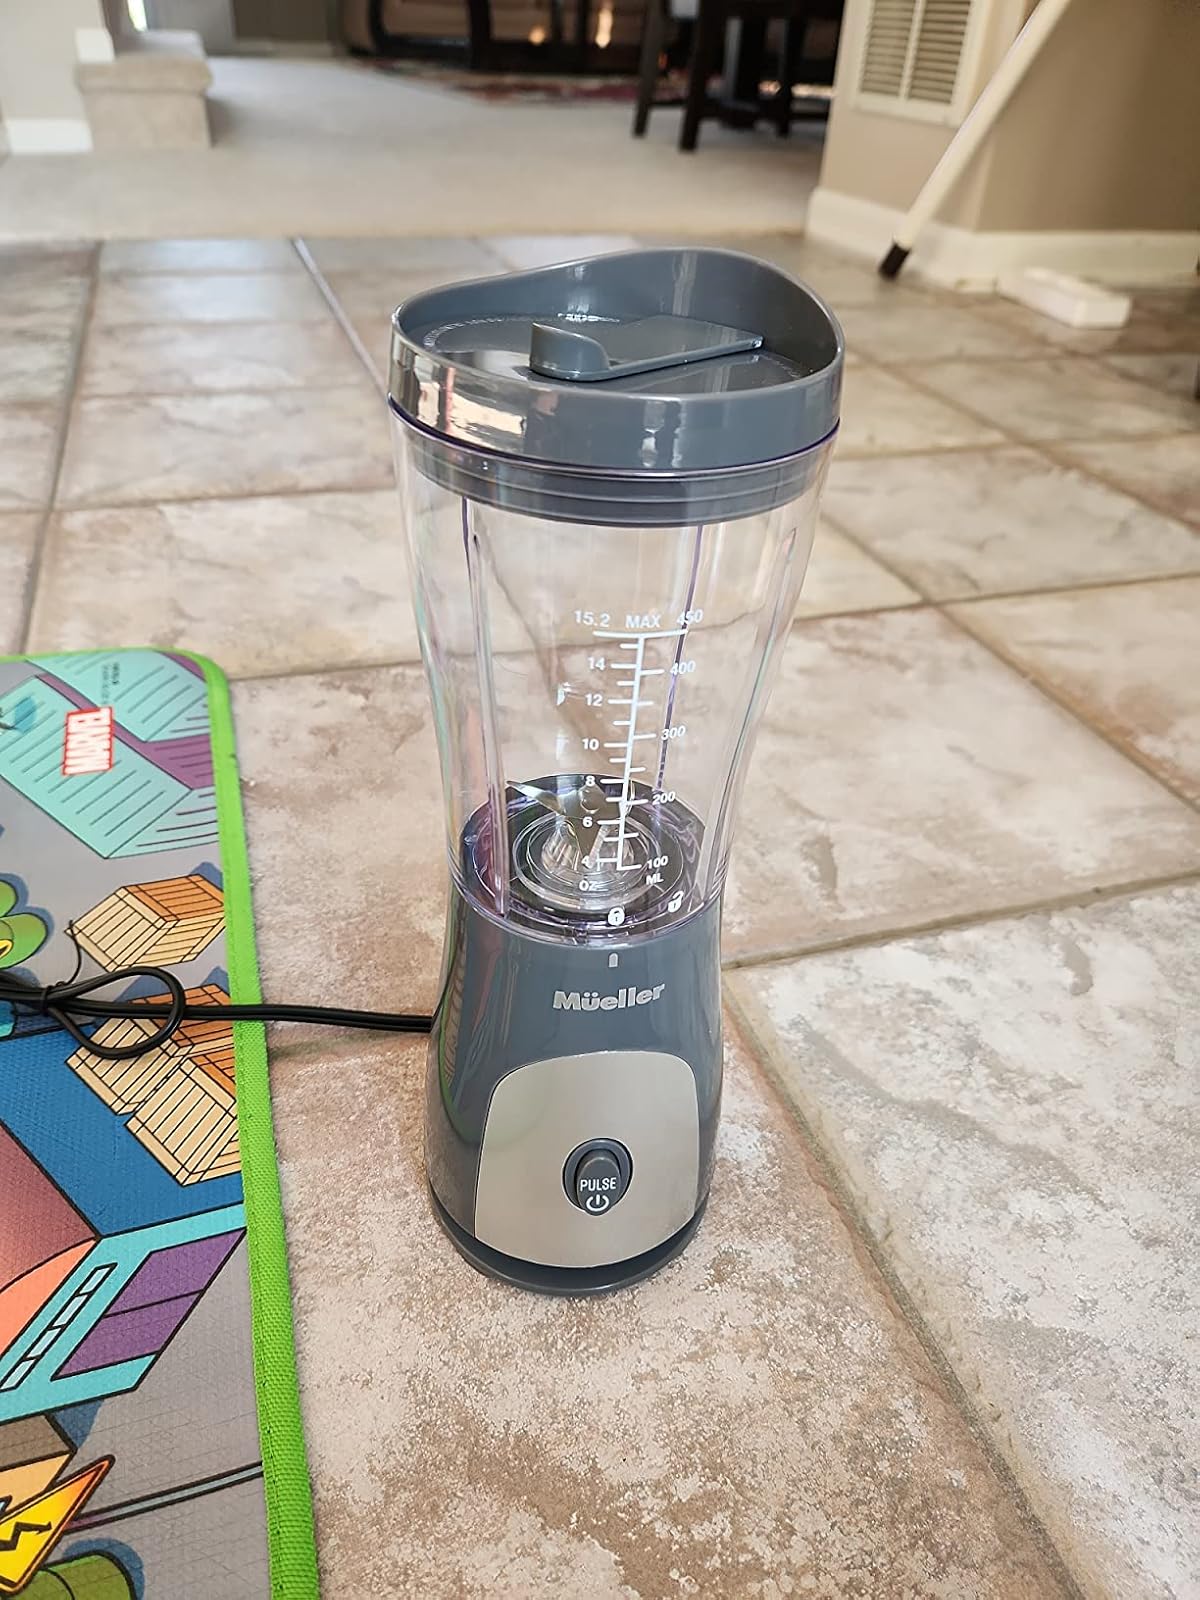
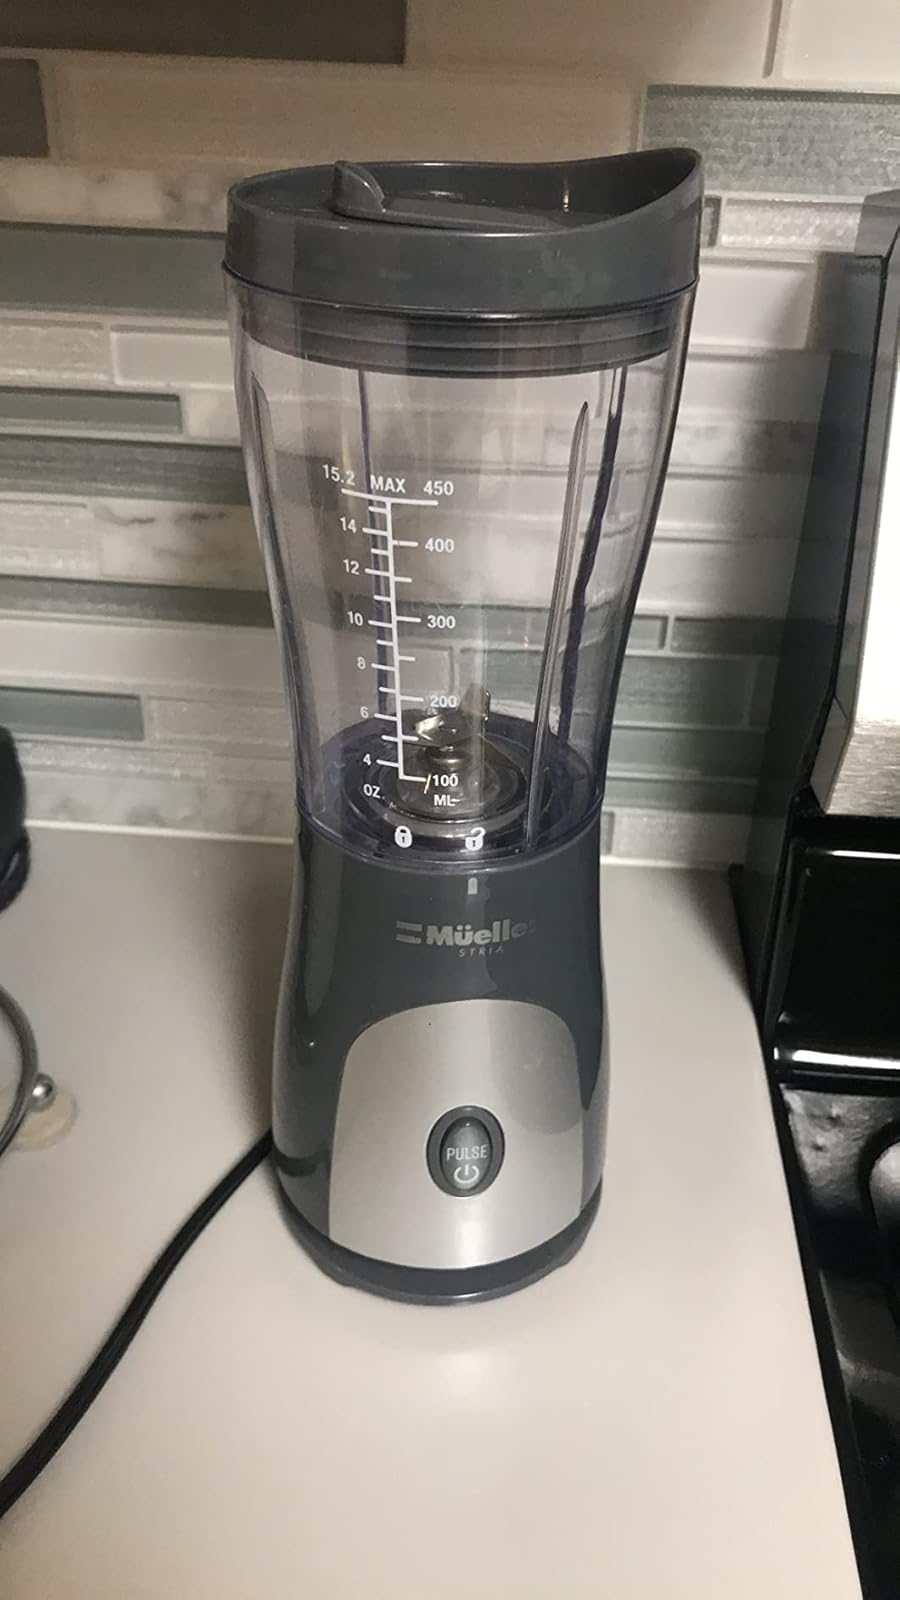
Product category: items_blender
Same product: yes